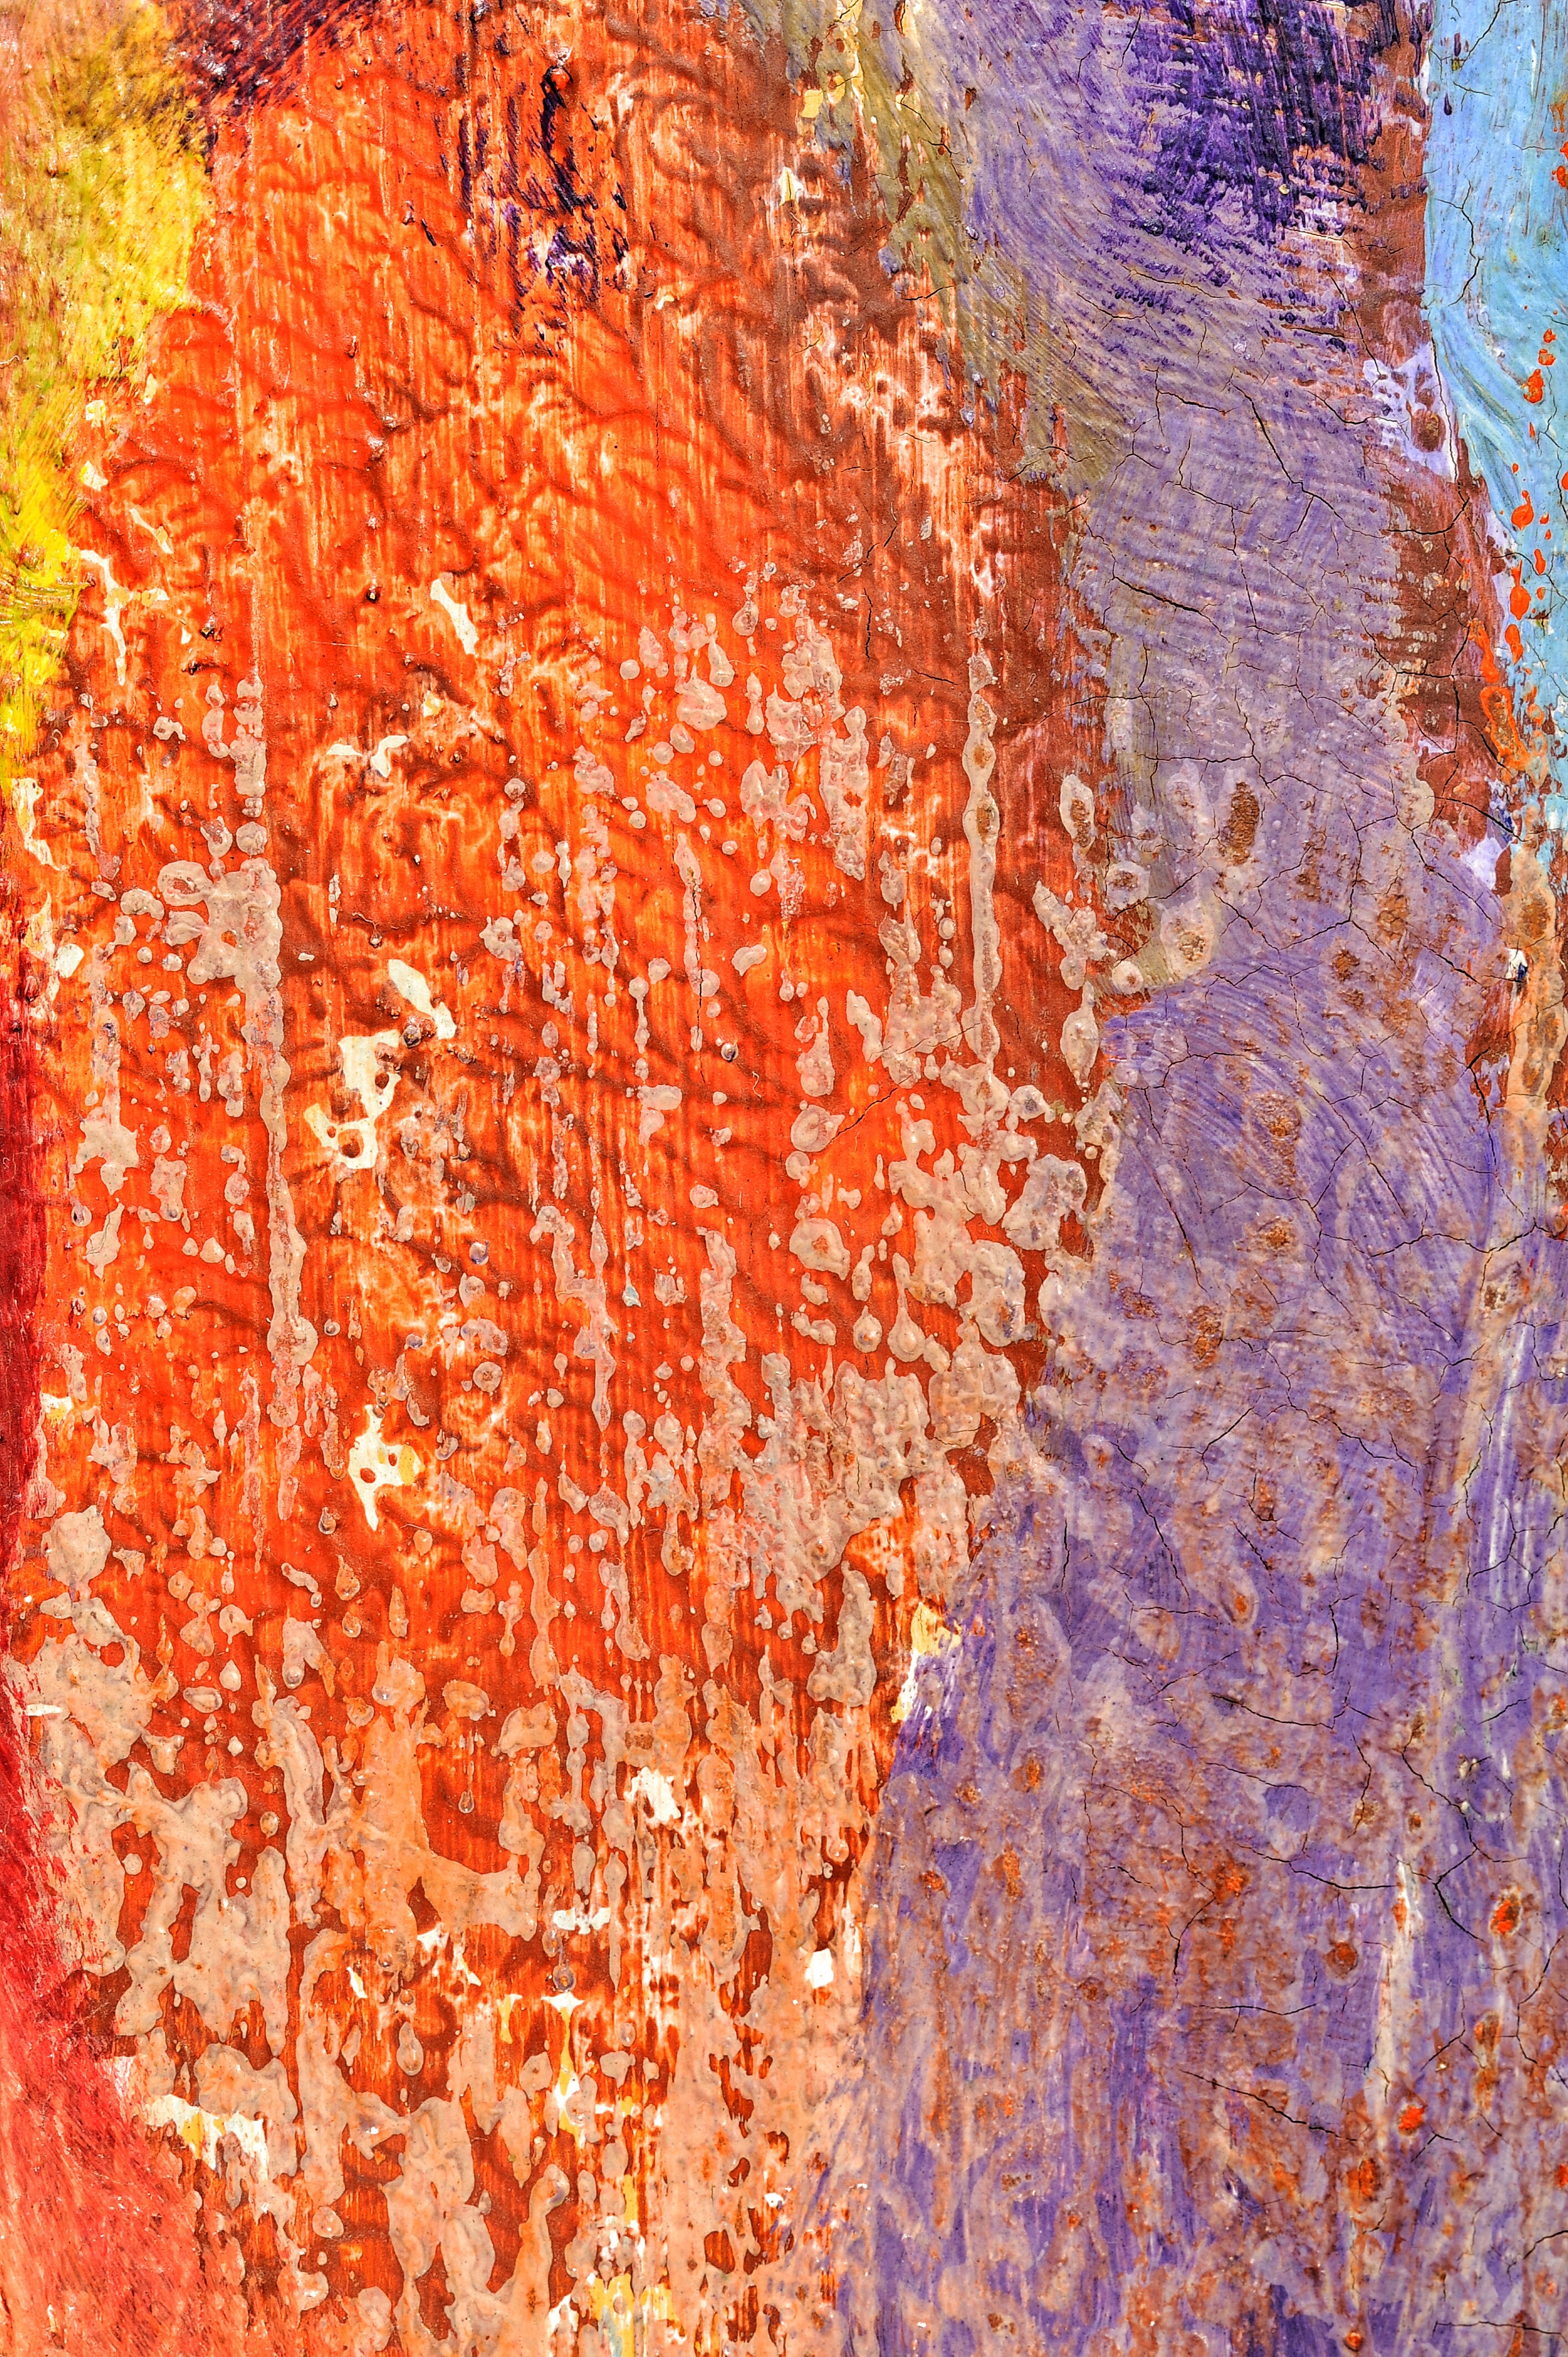
tree, rock, texture, leaf, wall, formation, red, color, autumn, artist, paint, season, material, art, geology, drawing, graphics, pastels, the framework, tinte, geological phenomenon